Black Europeans

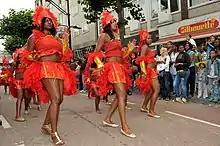
Summer Carnival in Rotterdam

In the European Union (EU) as of 2019, there is a record of approximately 9.6 million people of Sub-Saharan African or Afro-Caribbean descent, comprising around 2% of the total population, with over 50% located in France. The countries with the largest African population in the EU are: